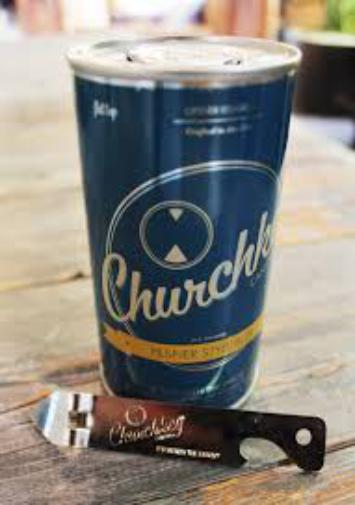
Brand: Churchkey Can
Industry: Clothes